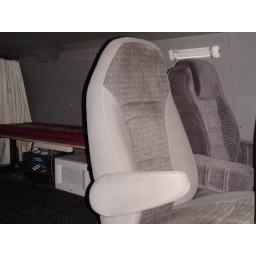
Van, looking in from sliding door, rear passenger seats and bed in the background.